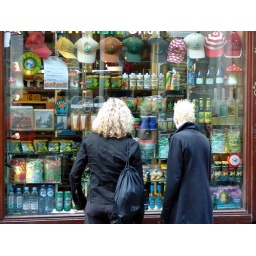
Due ragazze curiosano in una vetrina di un coffee shop di Amsterdam.Two girls looking at a coffe shop window in Amsterdam